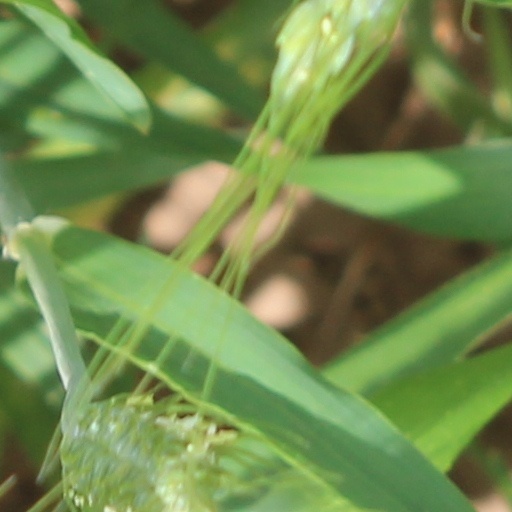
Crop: wheat